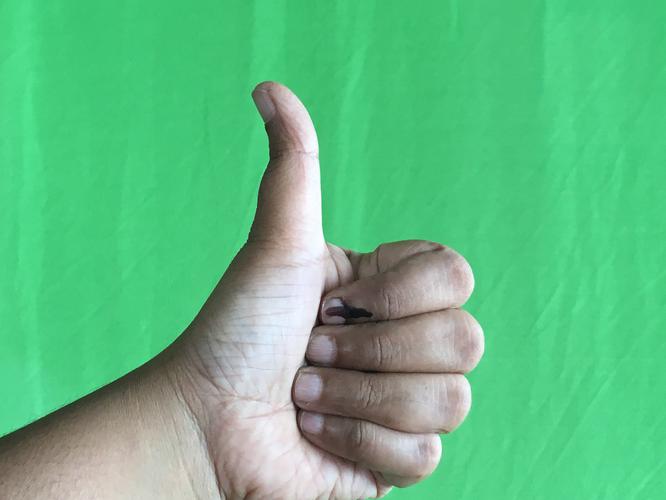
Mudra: Sikharam
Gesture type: single_hand